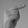
ASL letter: G